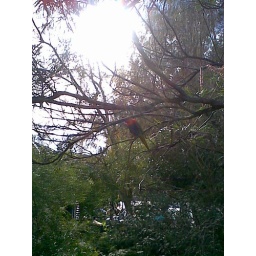
lorikeet sitting in a tree at Woy Woy Bay